No 6 mine

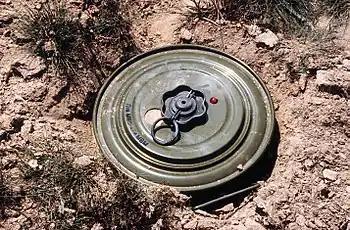
A Russian TM-46 AP landmine in the mud.

The No 6 mine is an Israeli metal-cased anti-tank blast mine. It is a direct copy of the Russian TM-46 mine, the only notable difference being the filling cap, which is domed on the TM-46 and flat on the No 6. It can be fitted with the No 61 pressure fuze or a No 62A tilt rod fuze.